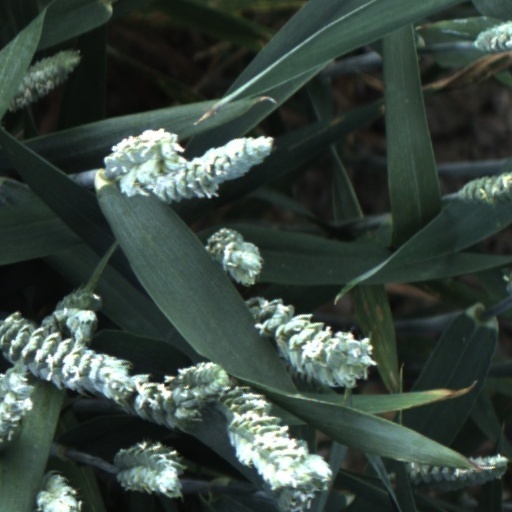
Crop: wheat